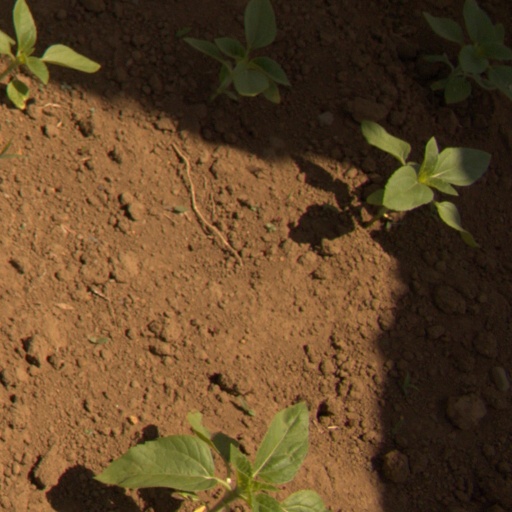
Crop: Jerusalem artichoke